Ray Harryhausen

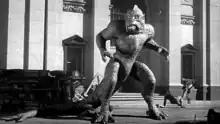
The Ymir from "20 Million Miles to Earth" (1957)

A few years later, when Harryhausen began working with color film to make "The 7th Voyage of Sinbad", he experimented extensively with color film stocks to overcome the color-balance-shift problems. Ray's producer/partner Charles H. Schneer coined the word Dynamation as a "merchandising term" (modifying it to "SuperDynaMation" and then "Dynarama" for some subsequent films).